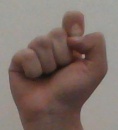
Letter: fa